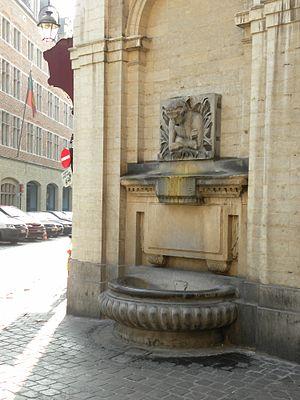
Fontaine le Cracheur
La fontaine Le Cracheur est une fontaine d'eau potable à haut débit se situe à l'angle de la rue des Pierres et de la Rue du Marché au Charbon, dans le centre de Bruxelles.